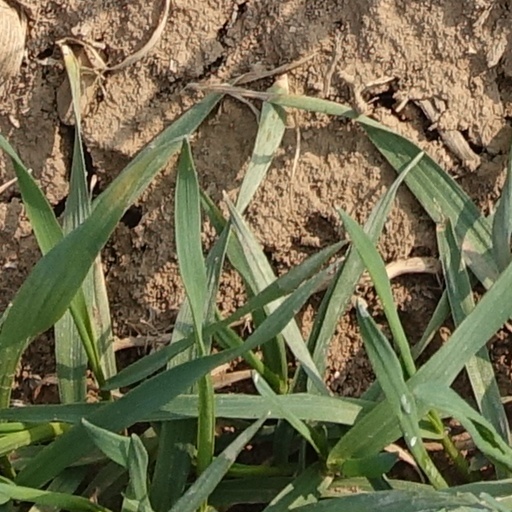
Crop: wheat